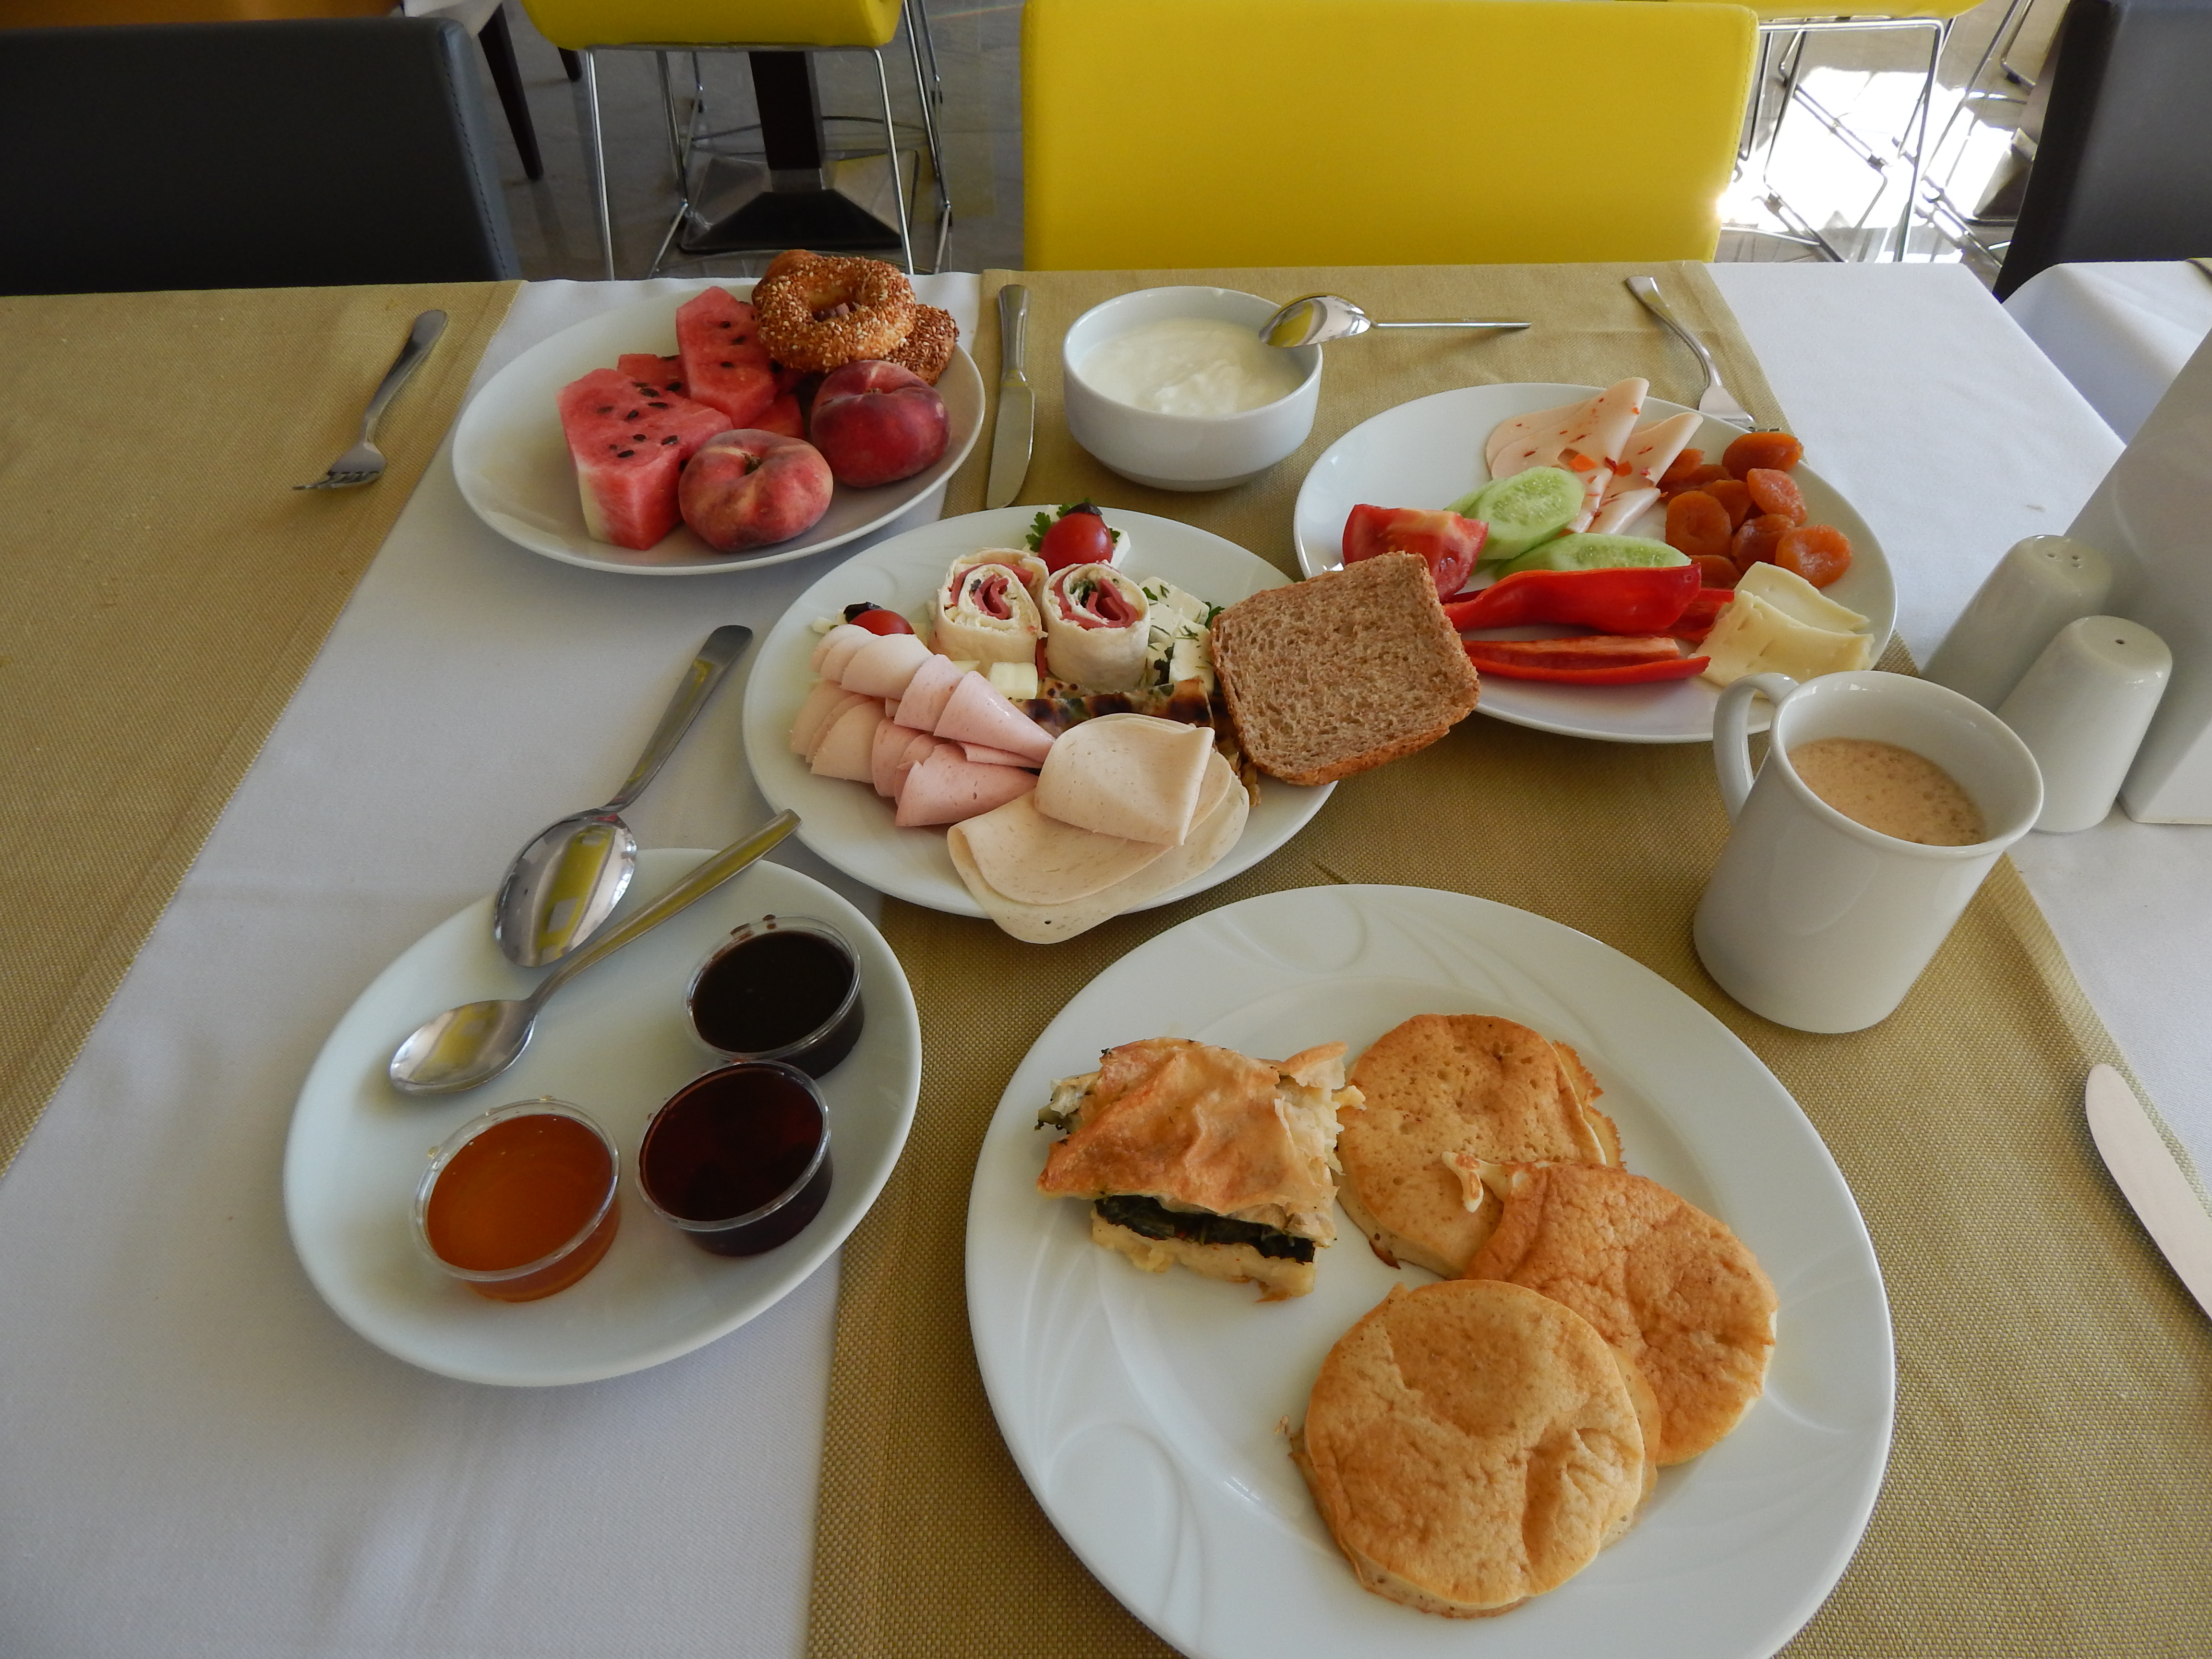
cuisine, food, breakfast, pizza, restaurant, traditional, delicious, sweet, cheese, background, beautiful, white, eat, dinner, plate, lunch, healthy, hot, table, dessert, meal, brunch, full breakfast, dish, appetizer, finger food